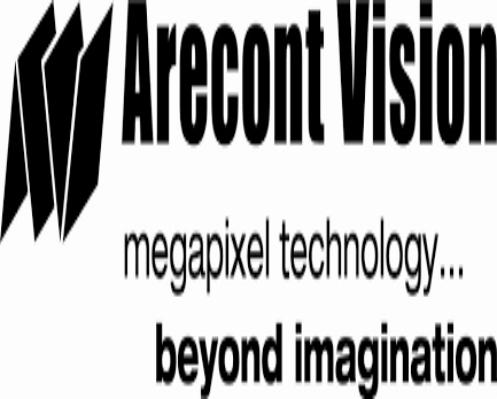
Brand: Arecont Vision
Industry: Electronic